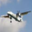
Label: airplane